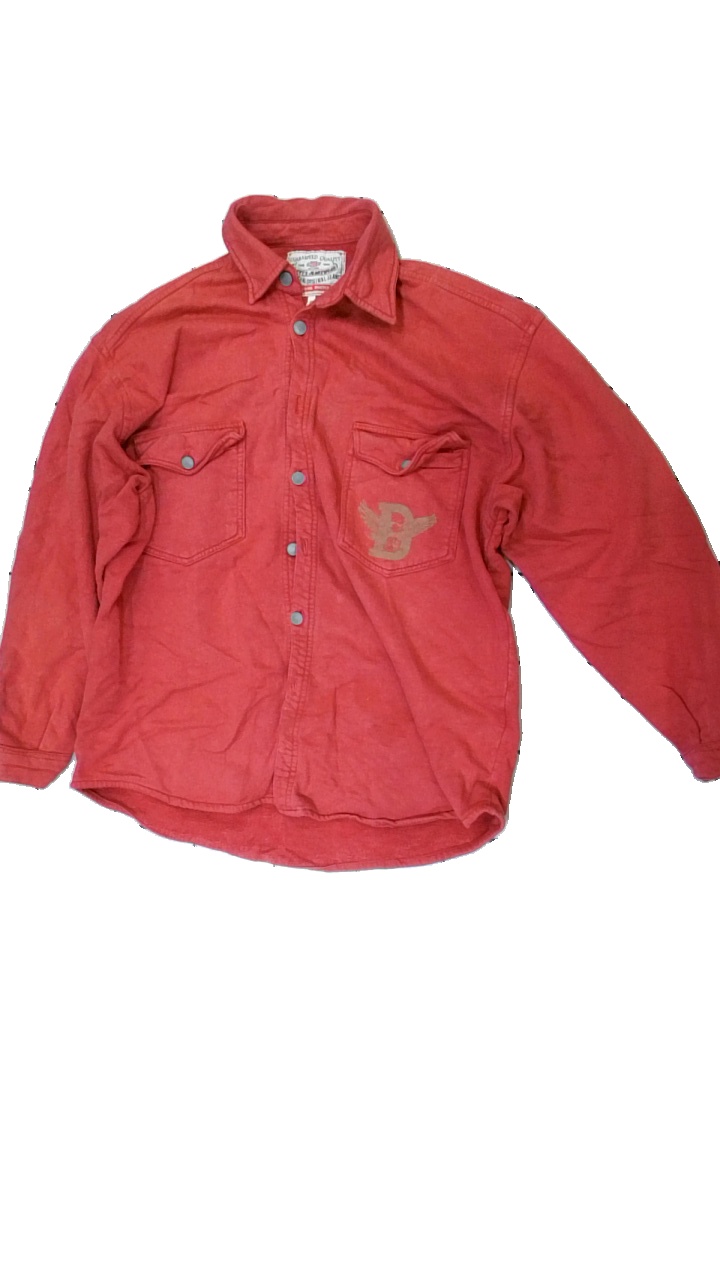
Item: Shirt (Men)
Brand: Davy's Jeans Wear
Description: röd tjock skjorta med logga fram och bak, urtvättad, en knapp trasig
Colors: Red, Brown
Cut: Regular
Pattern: Logo print
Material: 100% cotton
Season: All
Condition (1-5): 2
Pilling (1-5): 5
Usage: Export
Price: <50